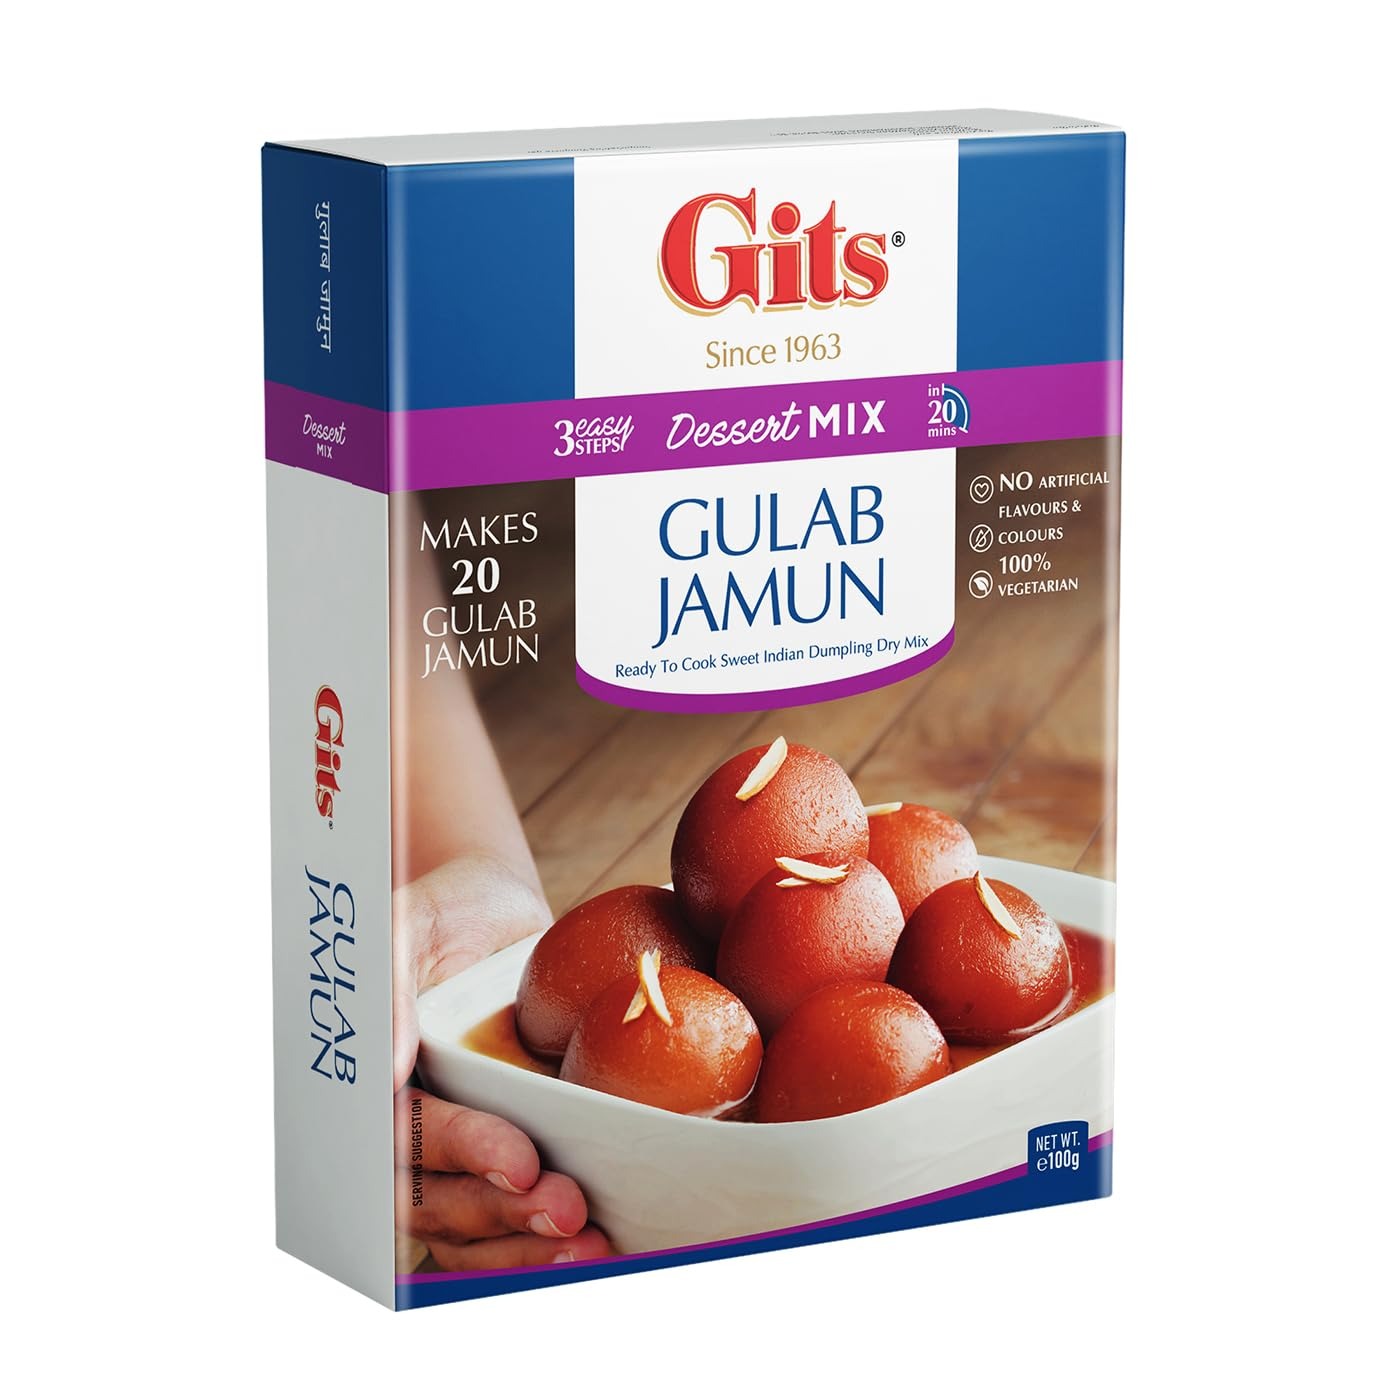
Item Name: Gits Gulab Jamun Mix, 3.5 Ounce
Bullet Point 1: Ready to Cook Sweet Indian Dumpling Dry Mix
Bullet Point 2: No MSG
Bullet Point 3: No preservatives
Bullet Point 4: 100% vegetarian
Bullet Point 5: No artificial colors or flavors
Value: 3.5
Unit: ounce

Price: 6.86